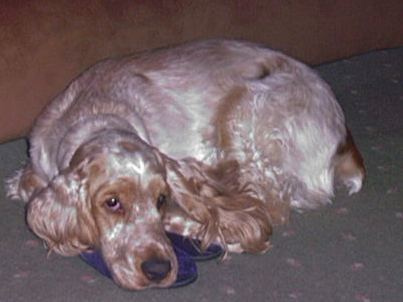
Animal: dog
Breed: english_cocker_spaniel